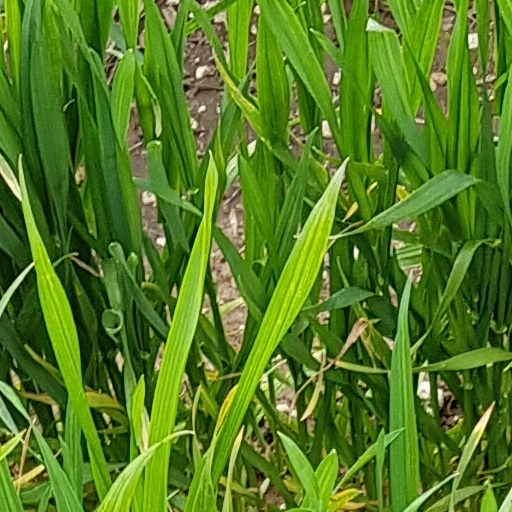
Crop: wheat